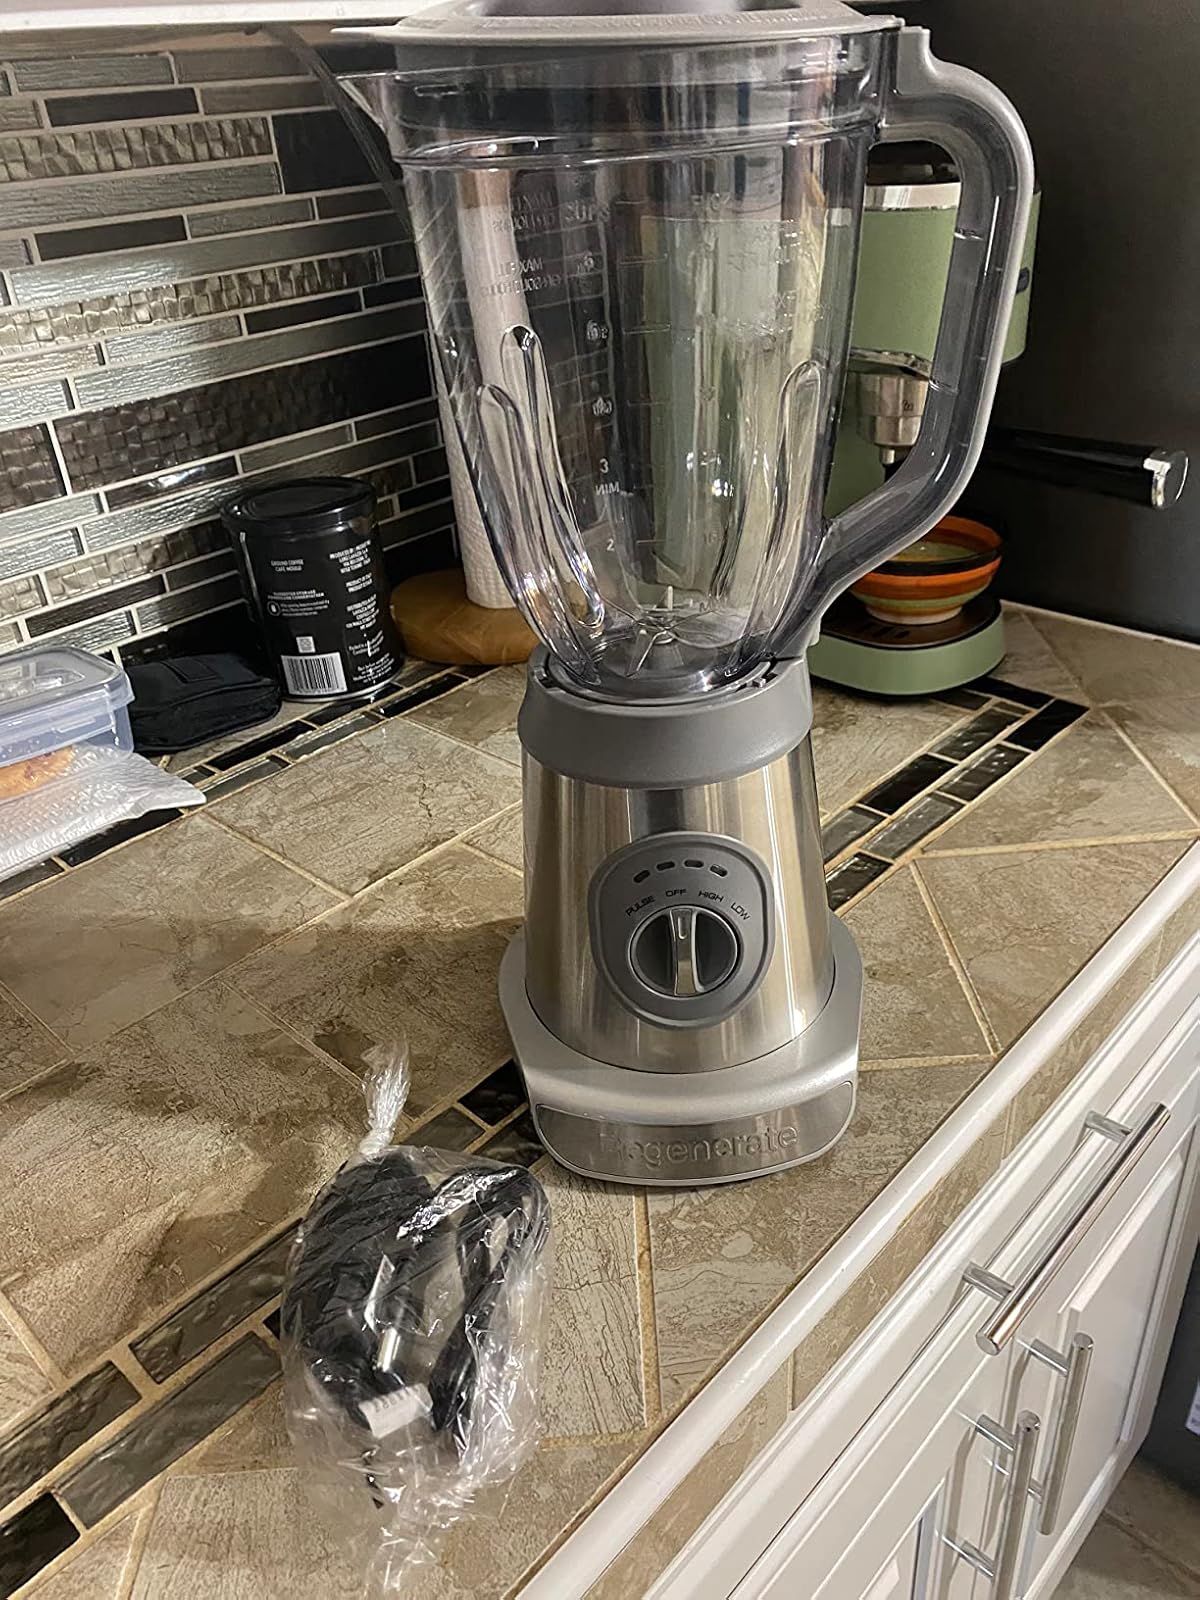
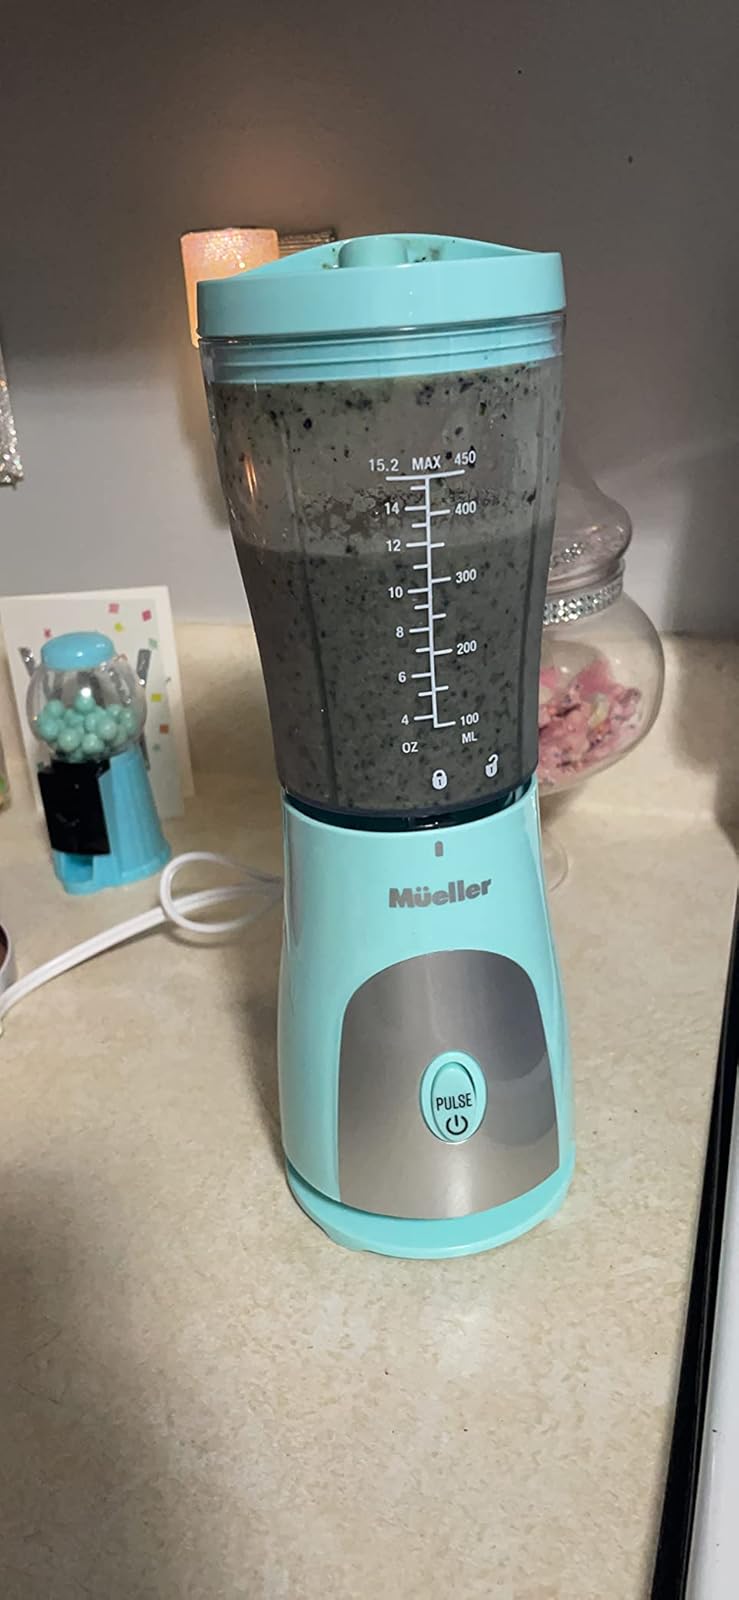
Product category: items_blender
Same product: no